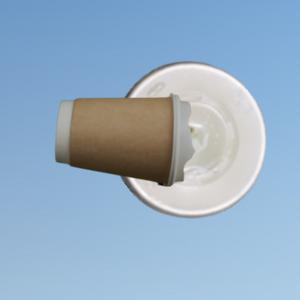
Label: cups